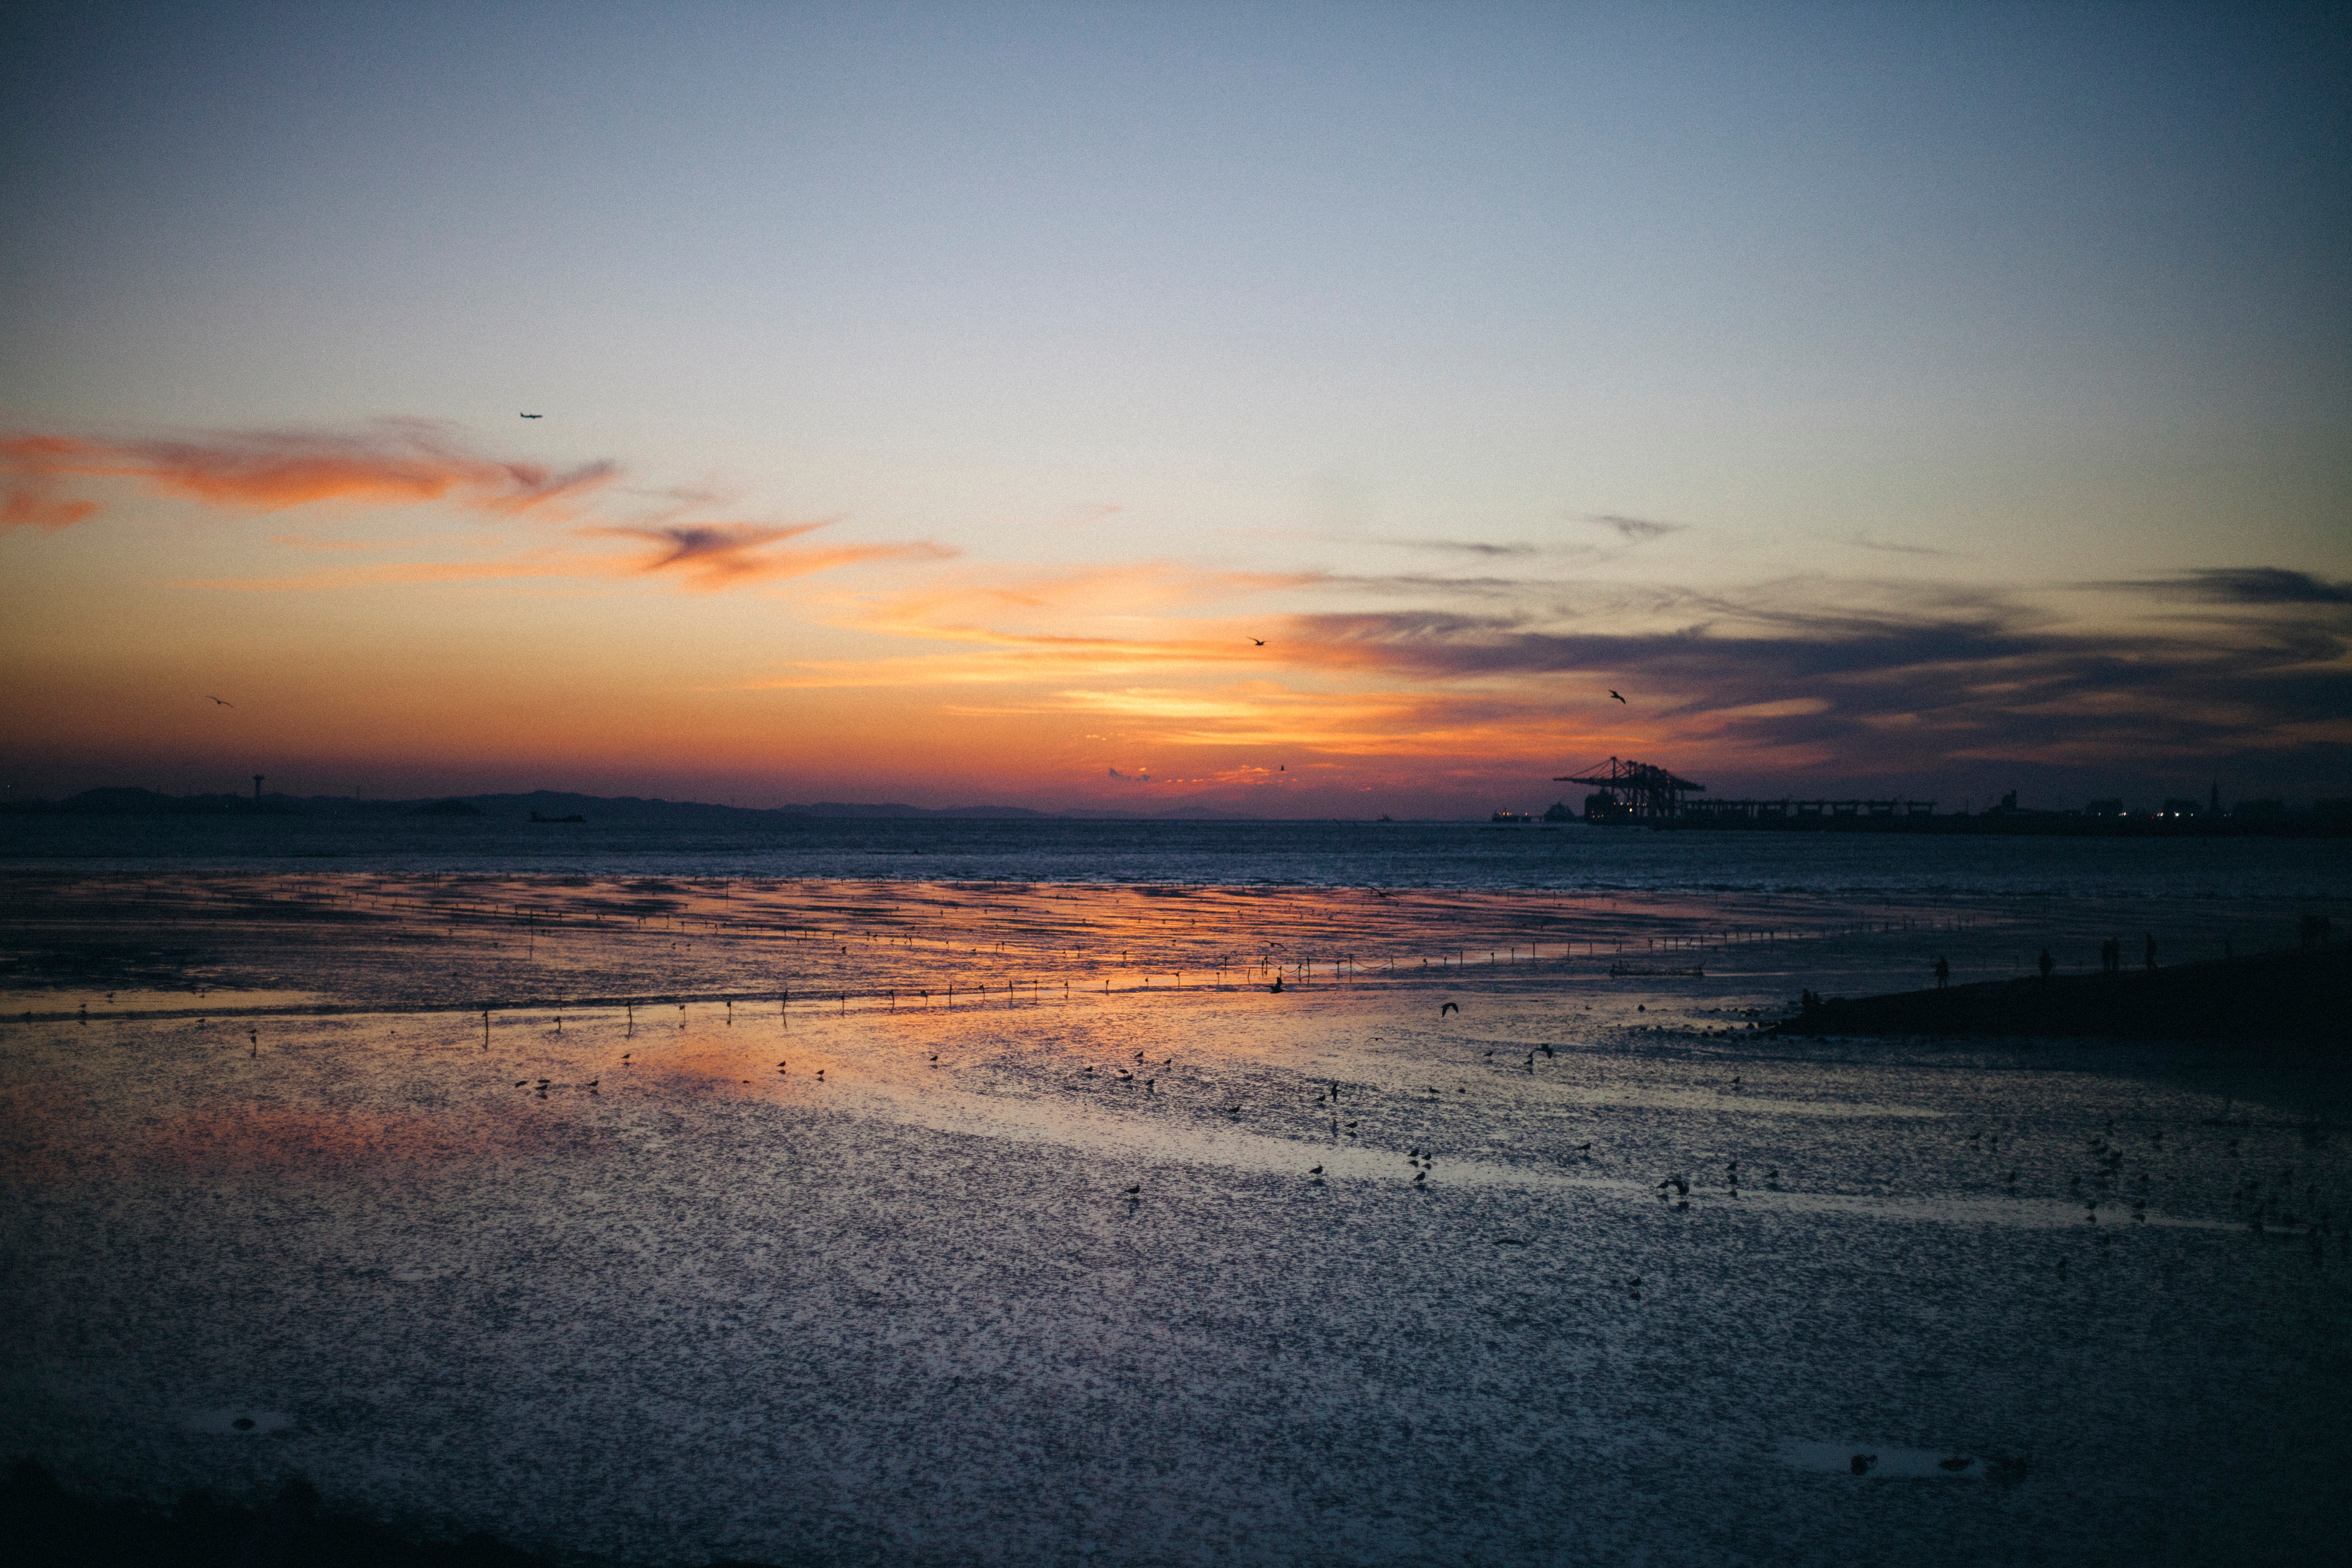
beach, sea, coast, sand, ocean, horizon, cloud, sky, sun, sunrise, sunset, sunlight, morning, wave, dawn, atmosphere, dusk, evening, reflection, afterglow, atmospheric phenomenon